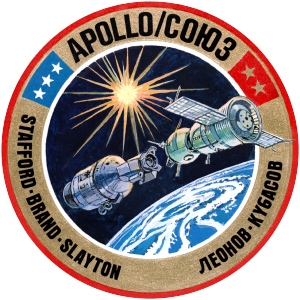
Skylab 4 est la troisième mission habitée à destination de Skylab, la première station spatiale américaine. Elle a emporté le troisième et dernier équipage à bord de la station. La mission a commencé le 16 novembre 1973 avec le lancement des trois astronautes par une fusée Saturn IB et a duré 84 jours, 1 heure et 16 minutes. Un total de 6 051 heures ont été compilées par les astronautes de Skylab 4, effectuant des expériences scientifiques dans les domaines d'activités médicales, d'observations solaires, des ressources de la Terre, de l'observation de la comète Kohoutek et d'autres expériences.
Apollo-Soyouz est en 1975 la première mission spatiale conjointe entre l'Union soviétique et les États-Unis après qu'ils se sont affrontés pendant des années dans une véritable course à l'espace, dont la Lune constituait le principal symbole.